Don Shinnick

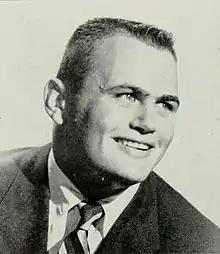
Shinnick, circa 1956

Donald Dee Shinnick (May 15, 1935 – January 20, 2004) was an American football player and coach. He played professionally as a linebacker for 13 seasons in the National Football League (NFL) for the Baltimore Colts. He had 37 career interceptions with the Colts, still an NFL record for a linebacker. Shinnick played college football as a fullback and linebacker University of California, Los Angeles (UCLA).